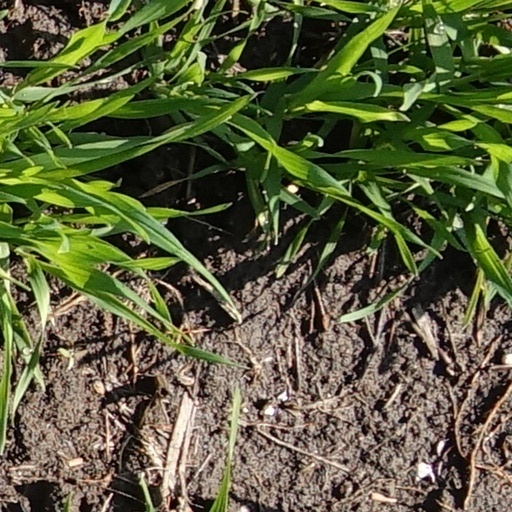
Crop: wheat